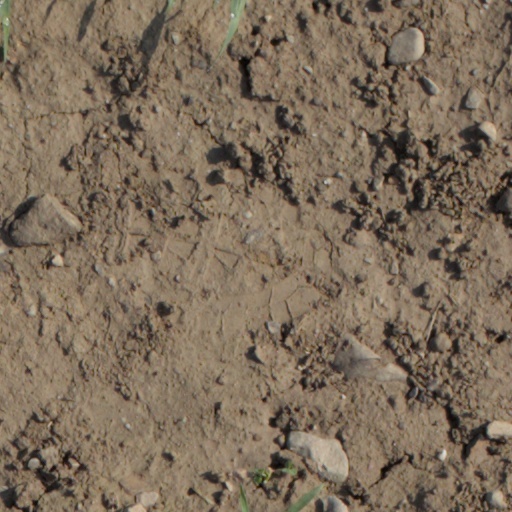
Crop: wheat